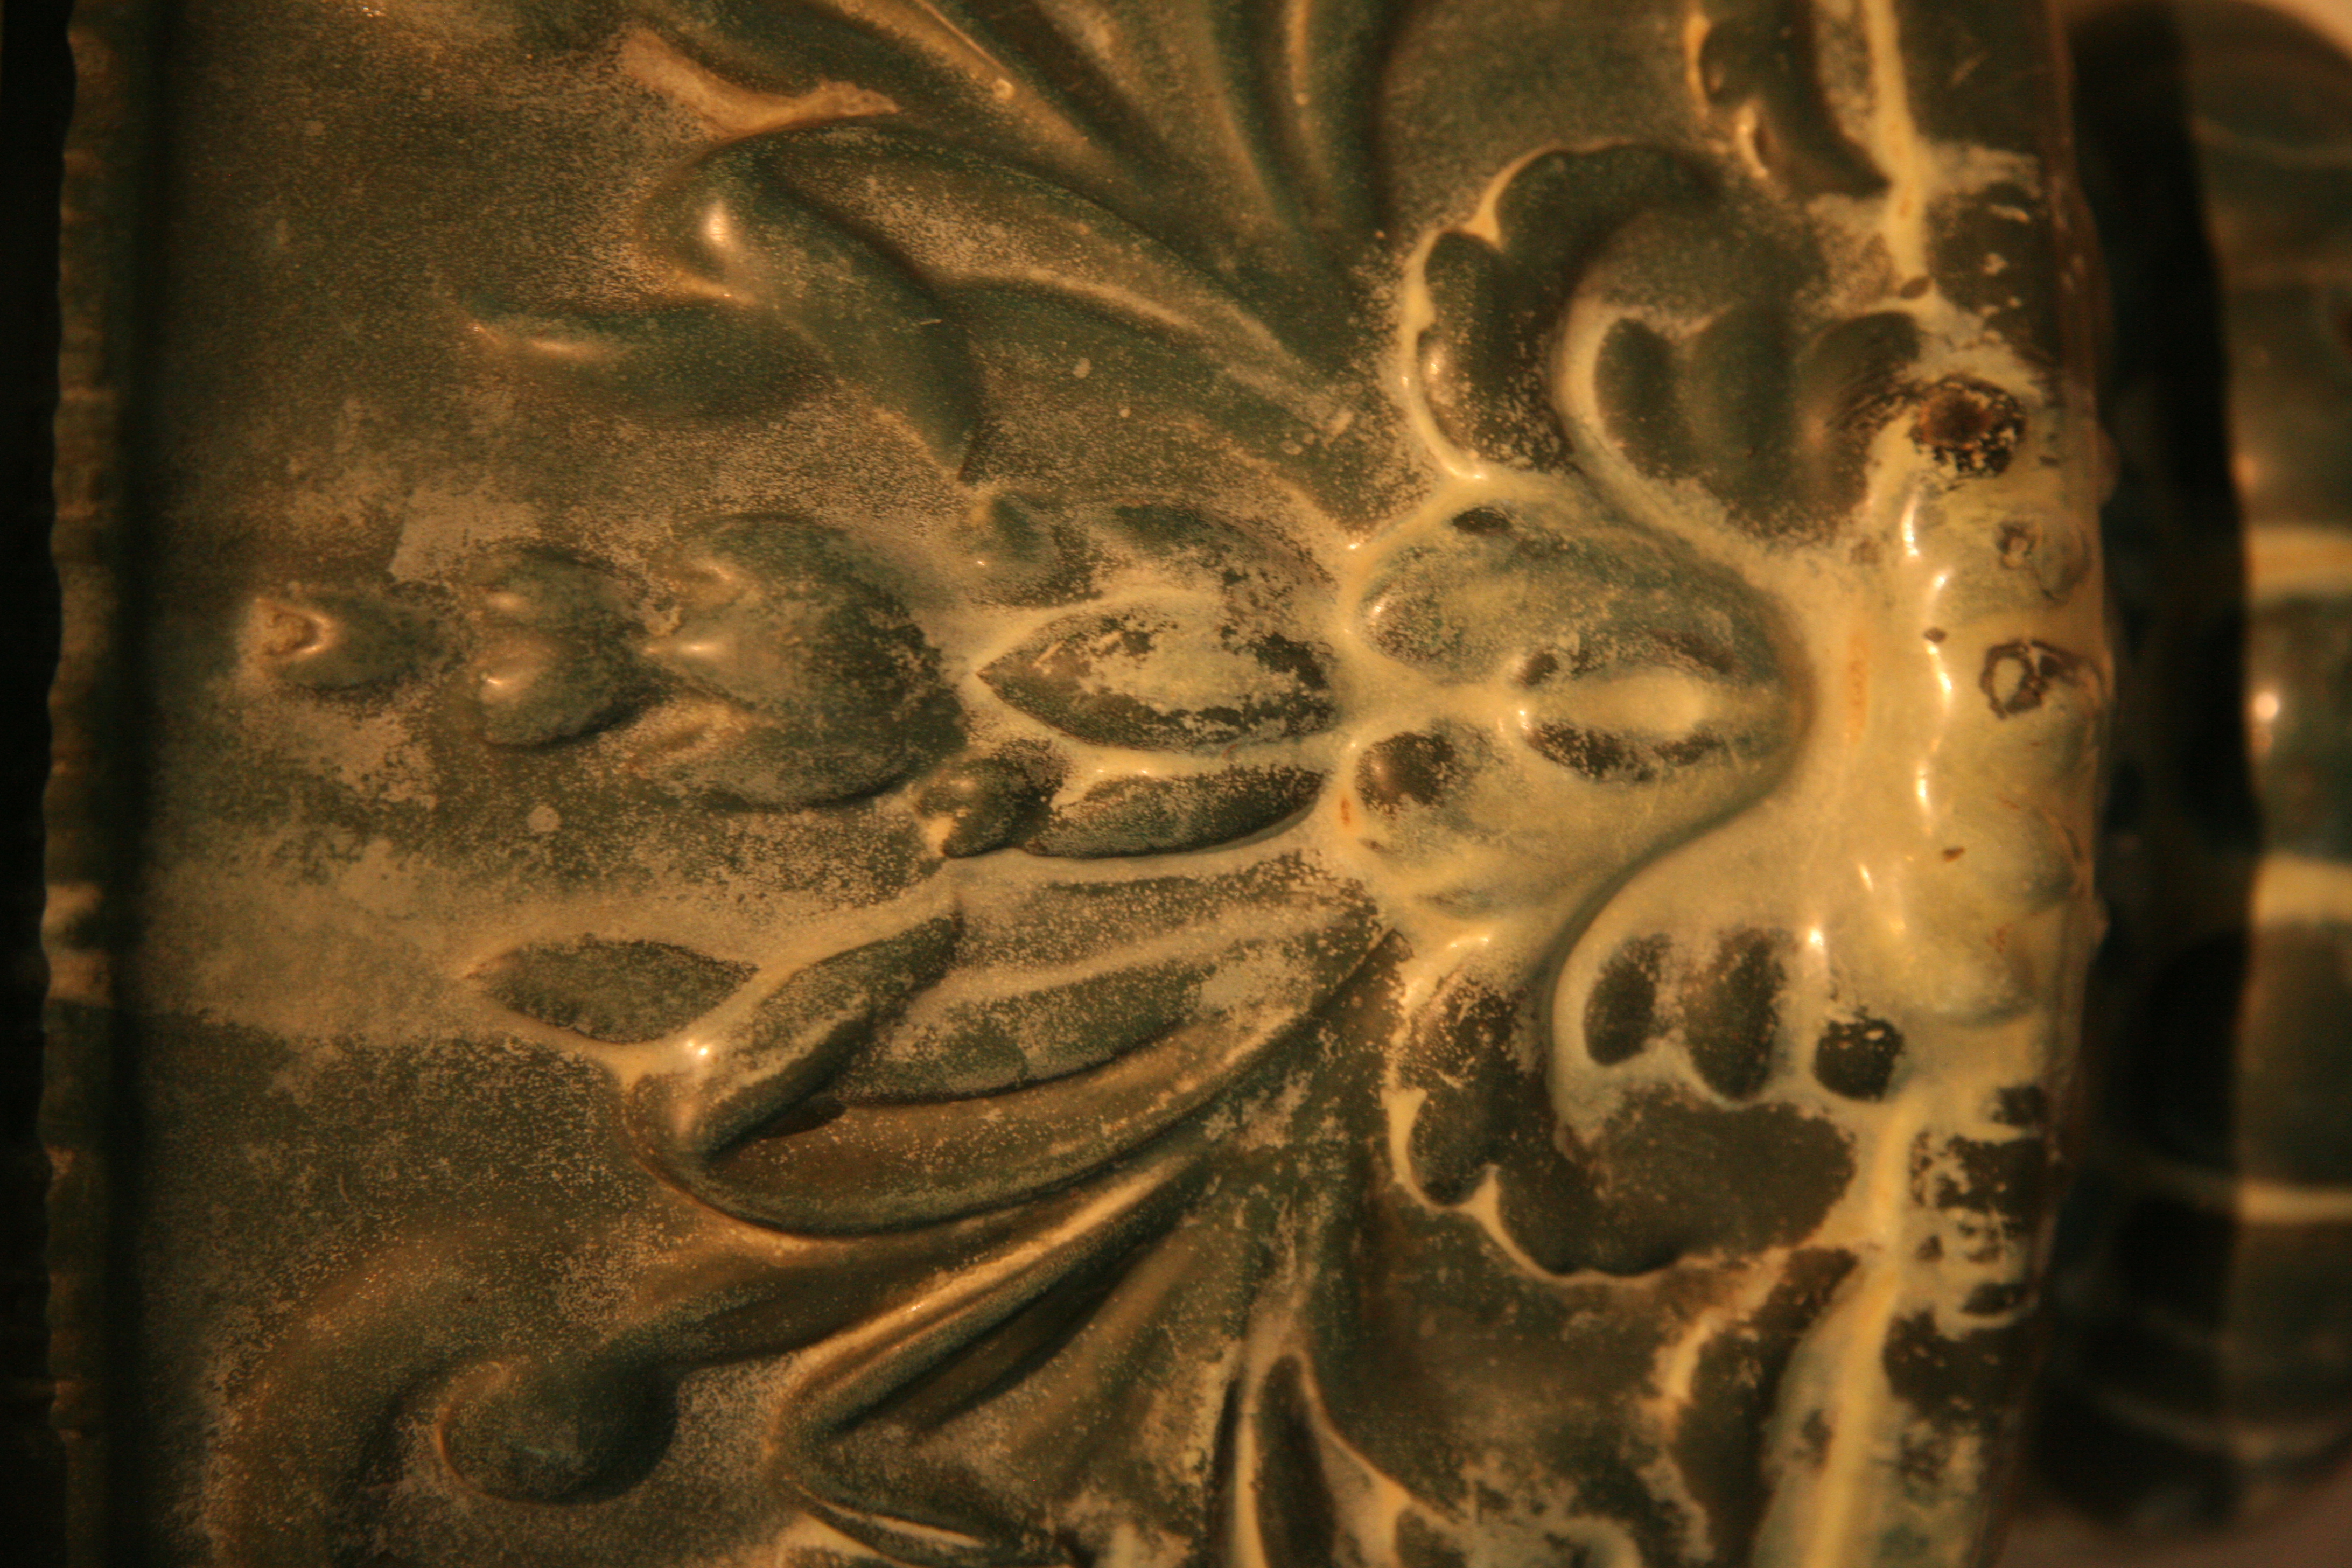
architecture, glass, social, darkness, lighting, material, painting, swimmingpool, arquitectura, piscine, carving, utopia, washroom, guise, godin, aisne, palaissocial, utopie, socialpalace, hygiene, waschraum, buanderie, macro photography, phalanst re, familist re, ba o, 19 me